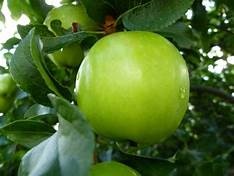
Label: apple